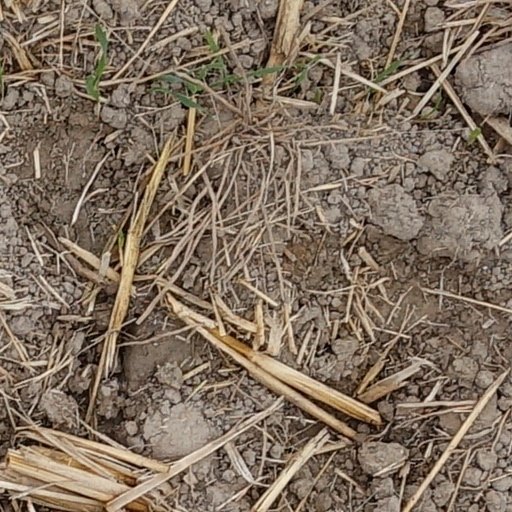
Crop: wheat